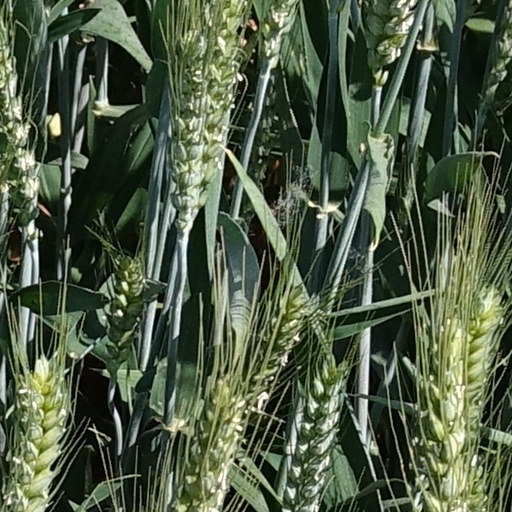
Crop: wheat